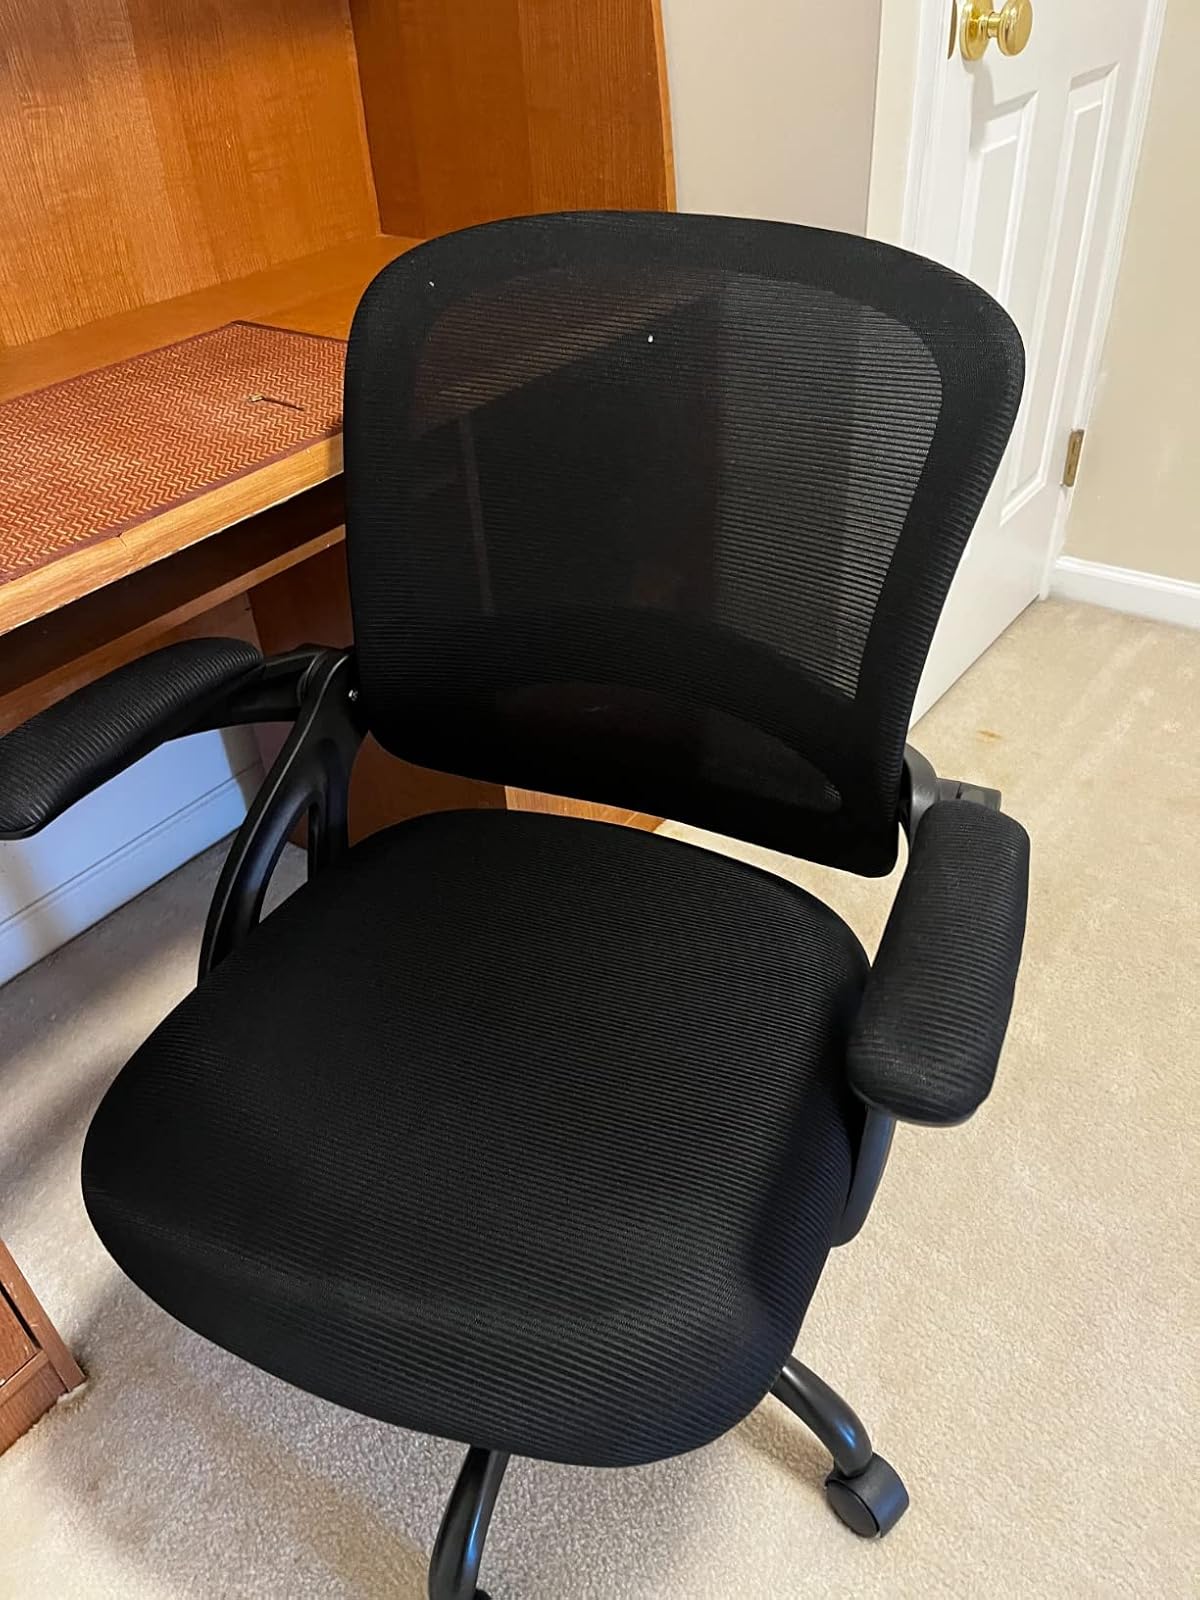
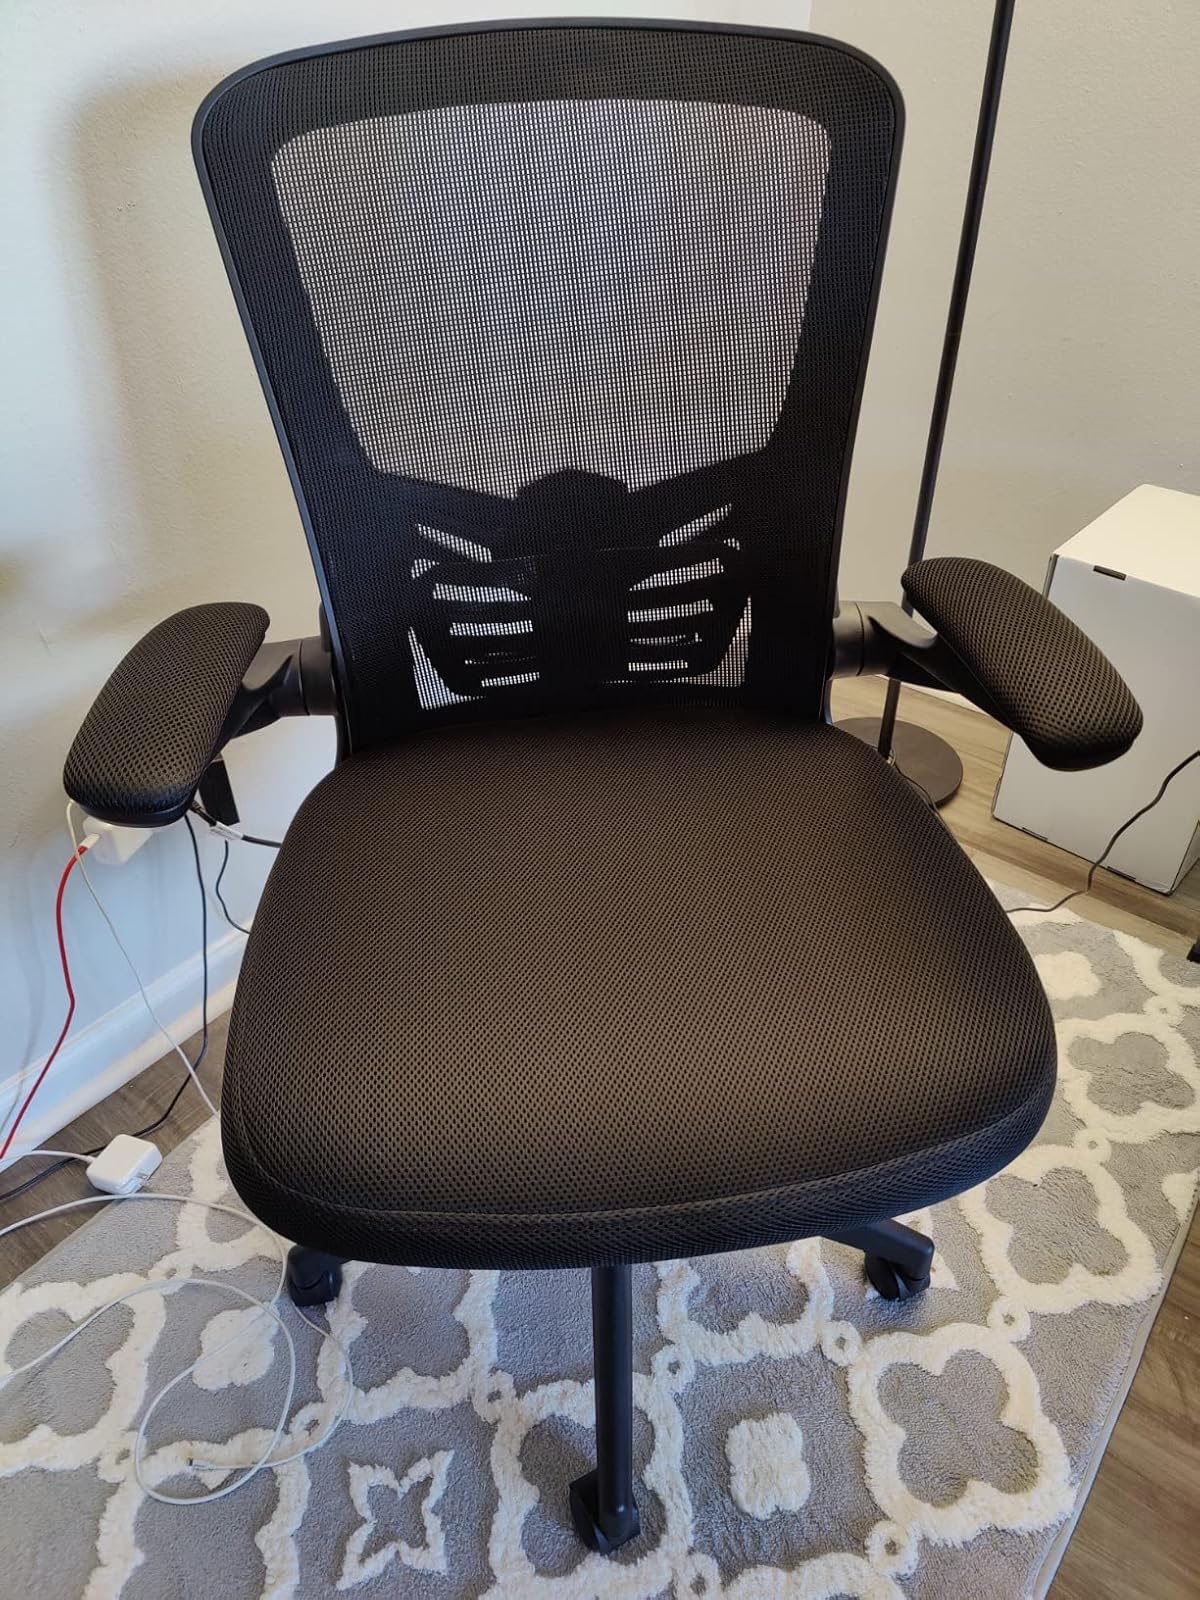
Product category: items_chair
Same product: no